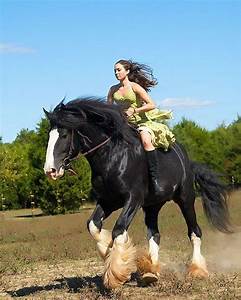
Label: cavallo